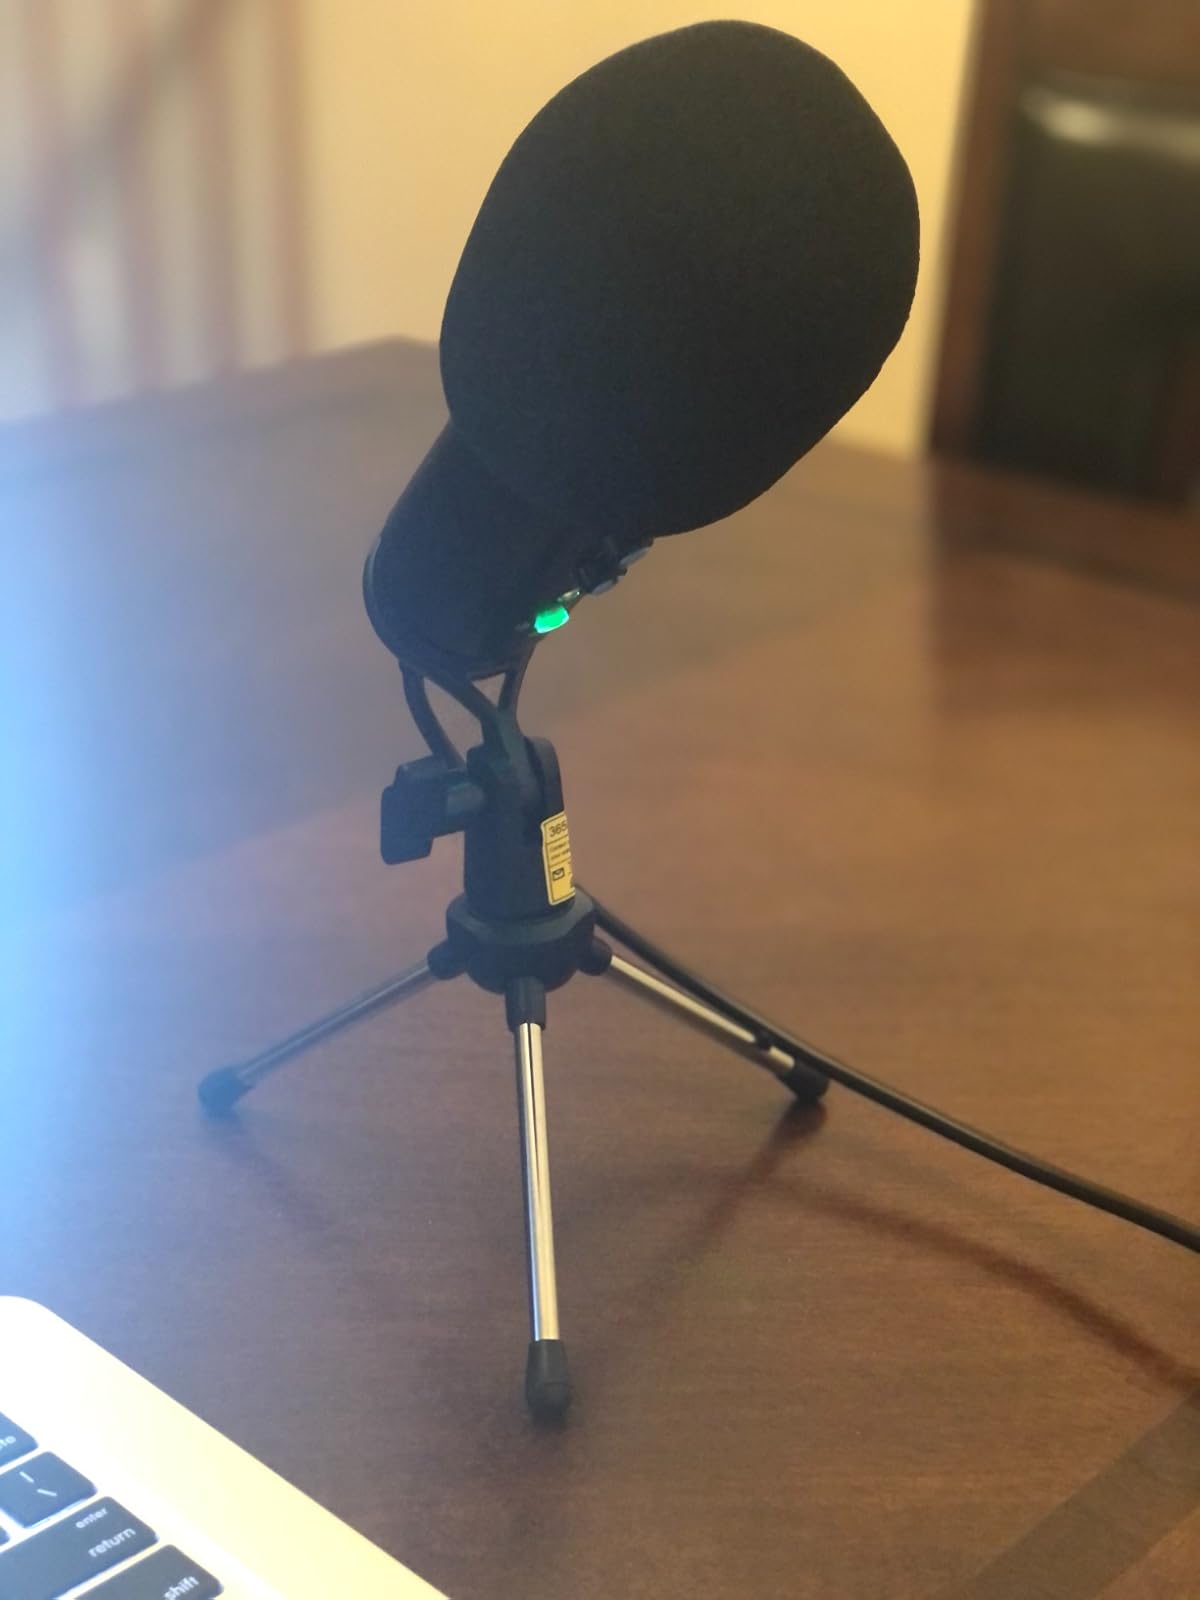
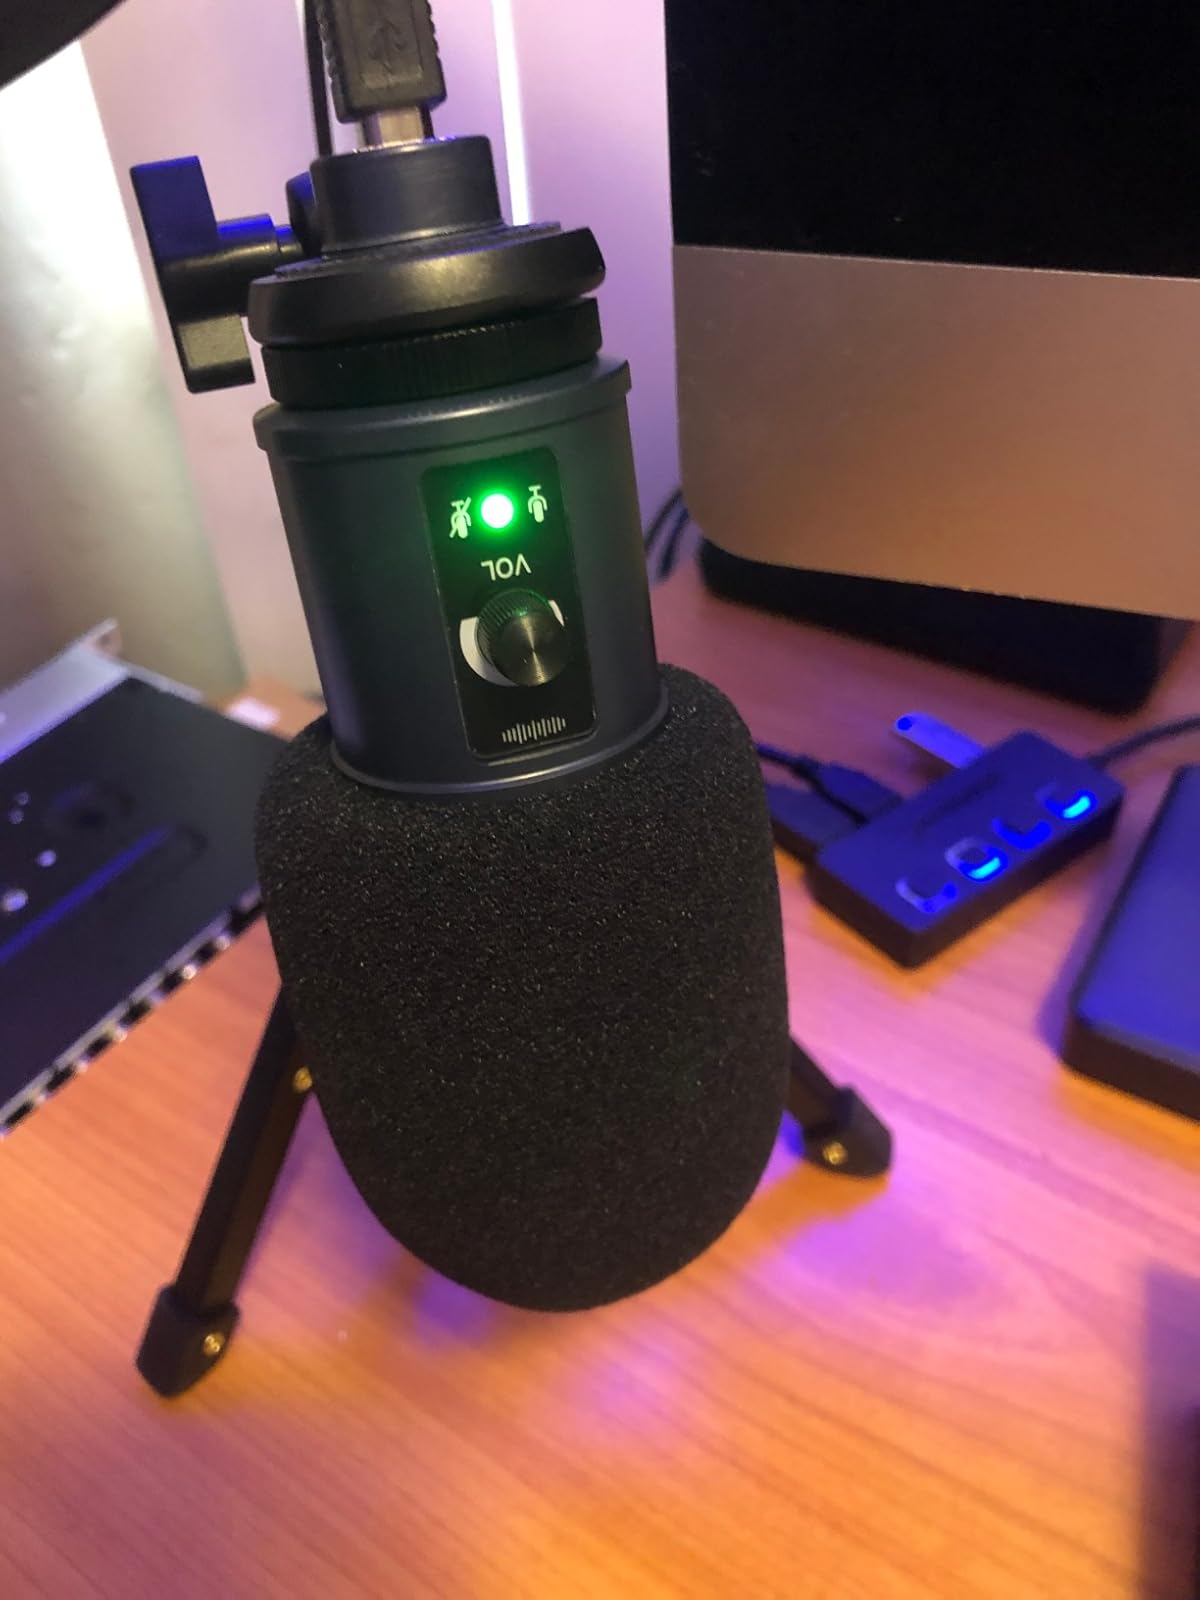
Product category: microphone
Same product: no